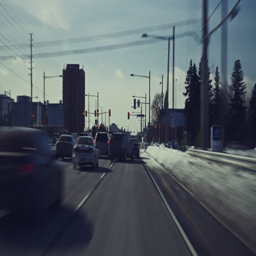
driving in the middle of the winter , on a windy cold snowy day .